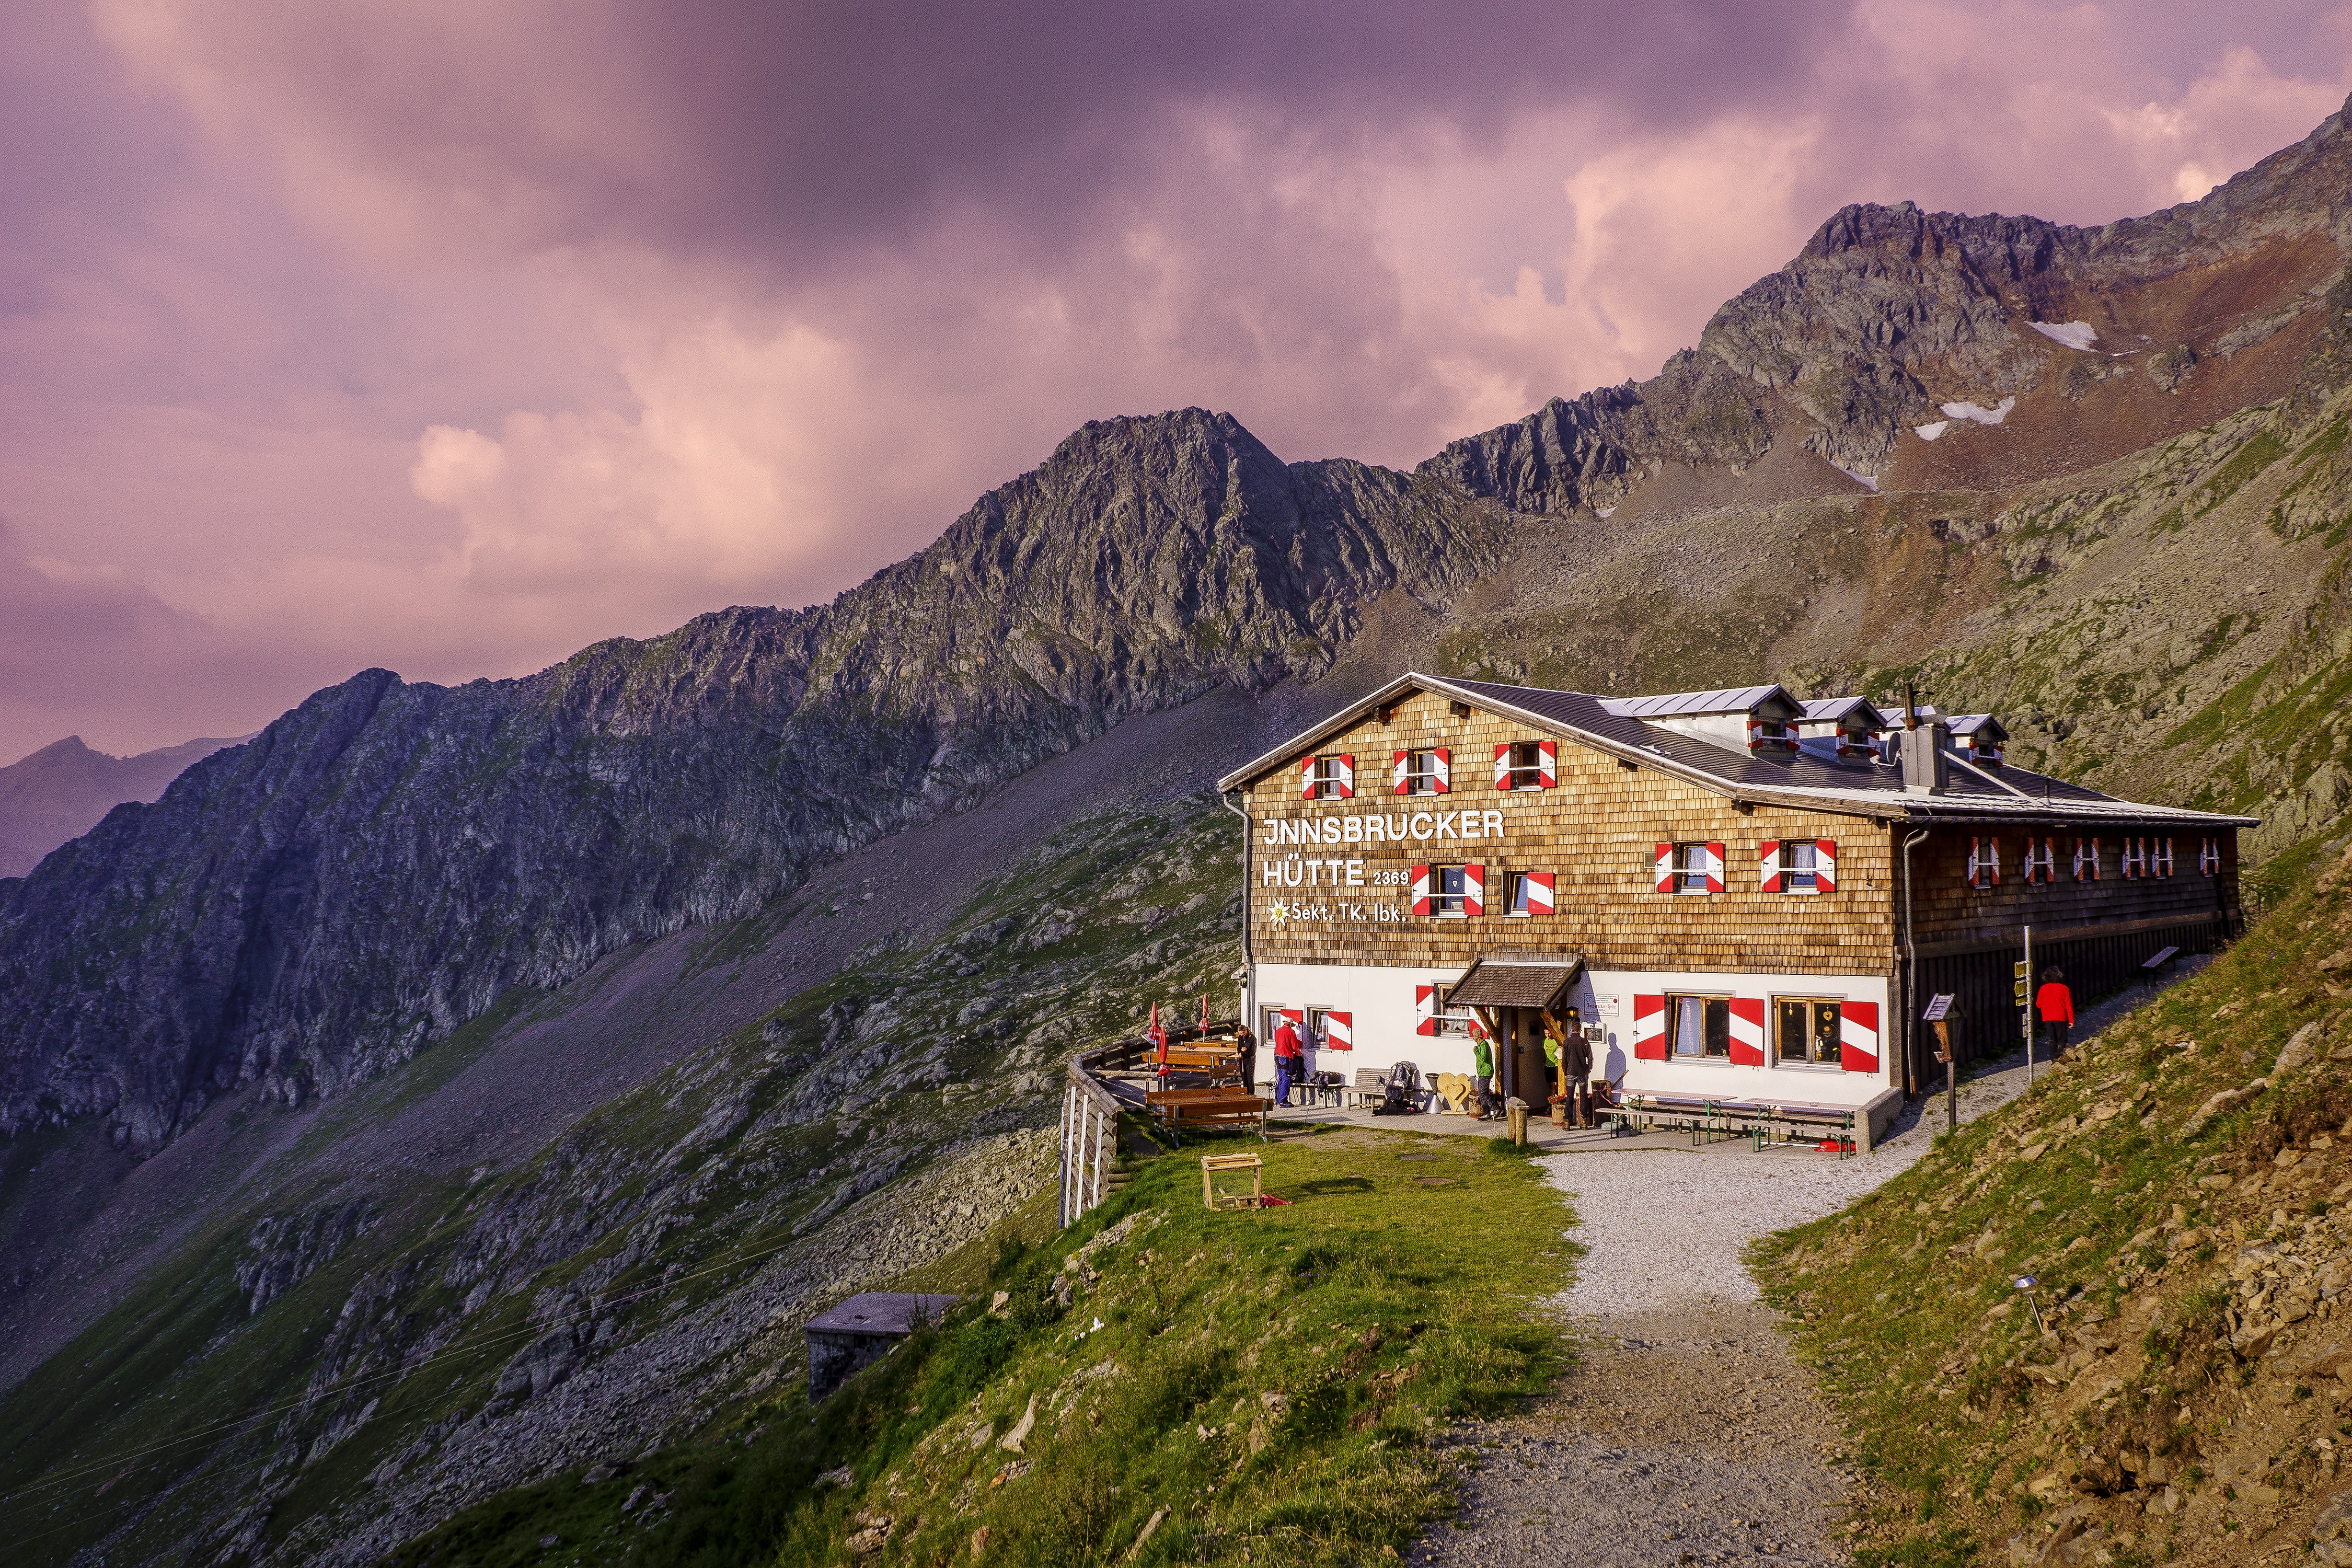
landscape, nature, wilderness, mountain, cloud, sky, hill, lake, town, valley, mountain range, village, fjord, highland, terrain, clouds, alps, loch, inn, rural area, landform, rocky mountain, mountain pass, geographical feature, mountainous landforms, innsbrucker hut, stubai alps